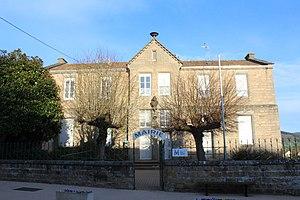
Mairie de Tramayes.
Tramayes est une commune française située dans le département de Saône-et-Loire en région Bourgogne-Franche-Comté.